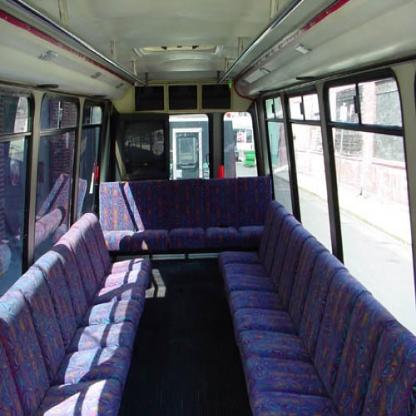
Scene: Indoor